Cassava cake

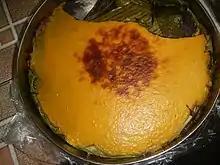
Cassava cake from Bulacan baked on banana leaves and topped with milk-based custard

Cassava cake is made from grated cassava mixed with "gata" (coconut milk), condensed milk, and egg whites. Some recipes also add butter (or margarine), vanilla, evaporated milk, and additional sugar. These are poured into a flat-bottomed pan lined with banana leaves or greased. It is baked until it has an even firm consistency and is a light brown color.